Skirts Ahoy!

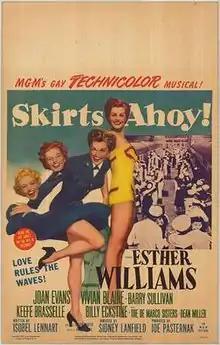
Original film poster

Skirts Ahoy! is a 1952 musical film directed by Sidney Lanfield, and starring Esther Williams, Vivian Blaine and Joan Evans. Shot in Technicolor, the film follows several women who join the WAVES with sequences filmed on location at the Great Lakes Naval Training Station. It also features the film debut of Billy Eckstine.